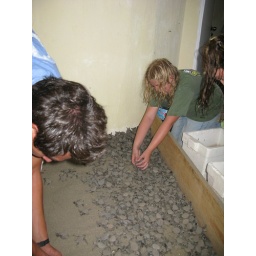
OCT '08. A week at on the beach in Mexico rescuing turtles with my nieces and their parents.